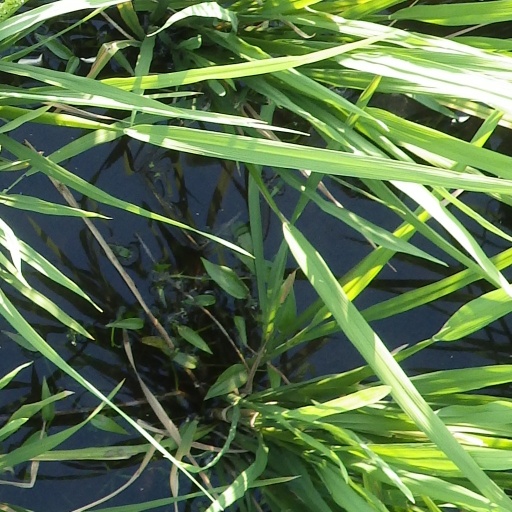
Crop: rice